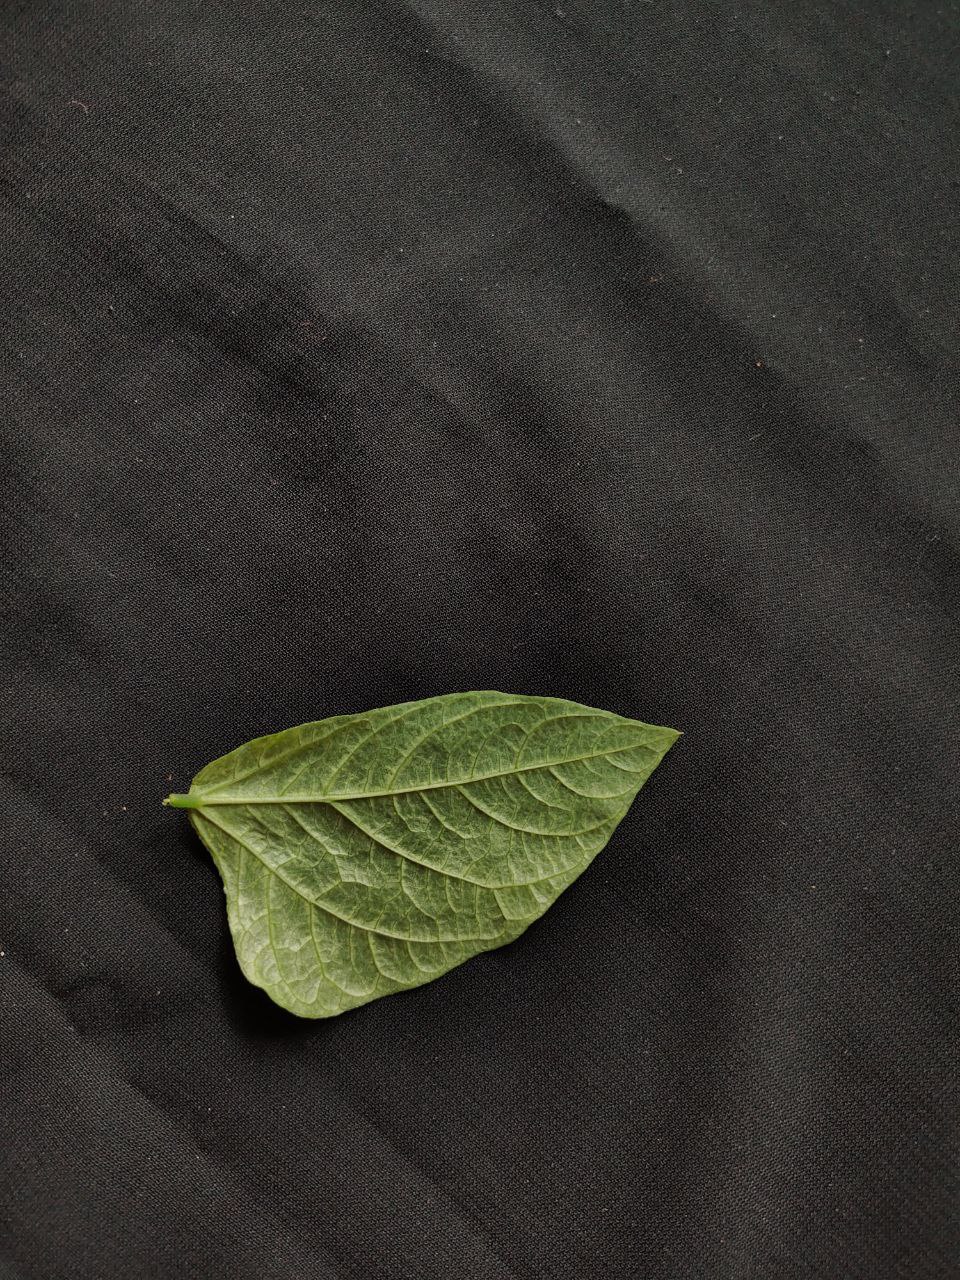
Crop: cowpea
Leaf condition: Mosaic Virus